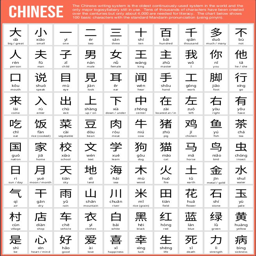
most people find the thought of learning human language